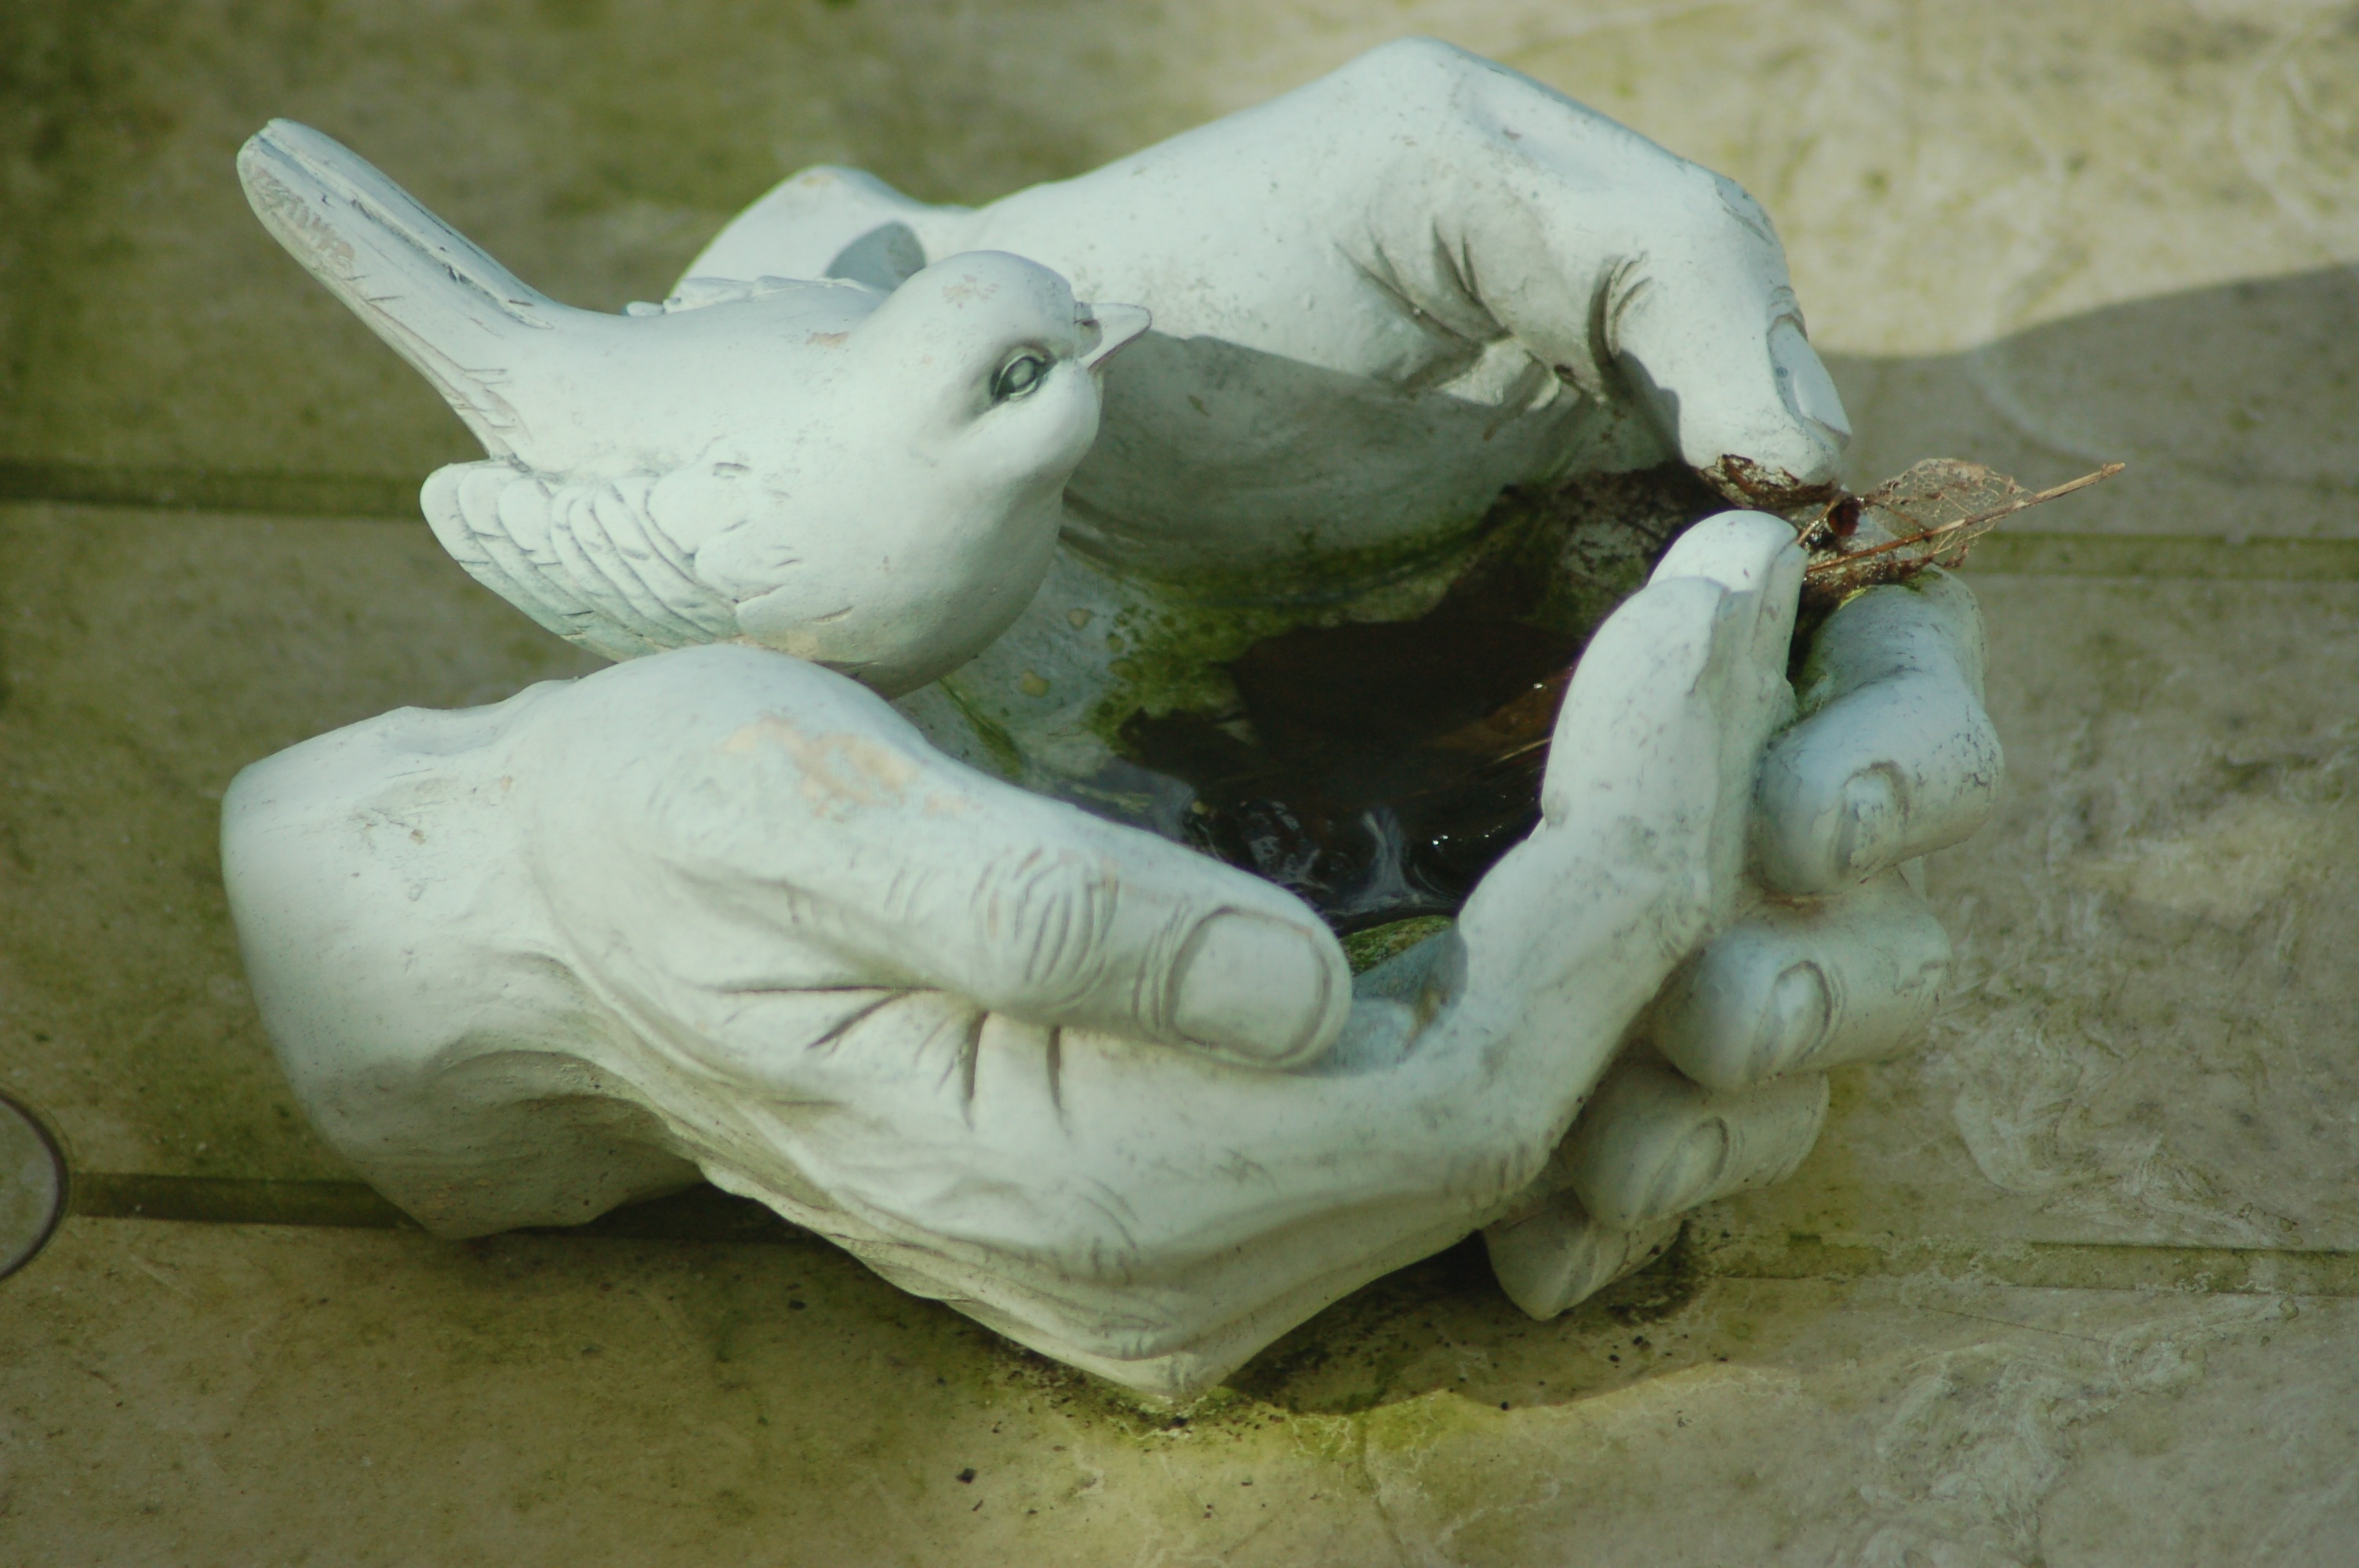
bird, white, monument, statue, sculpture, art, hands, carving, stone carving, drinking trough